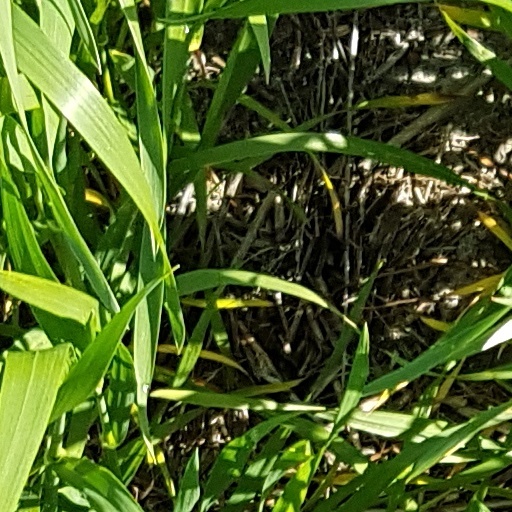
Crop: wheat